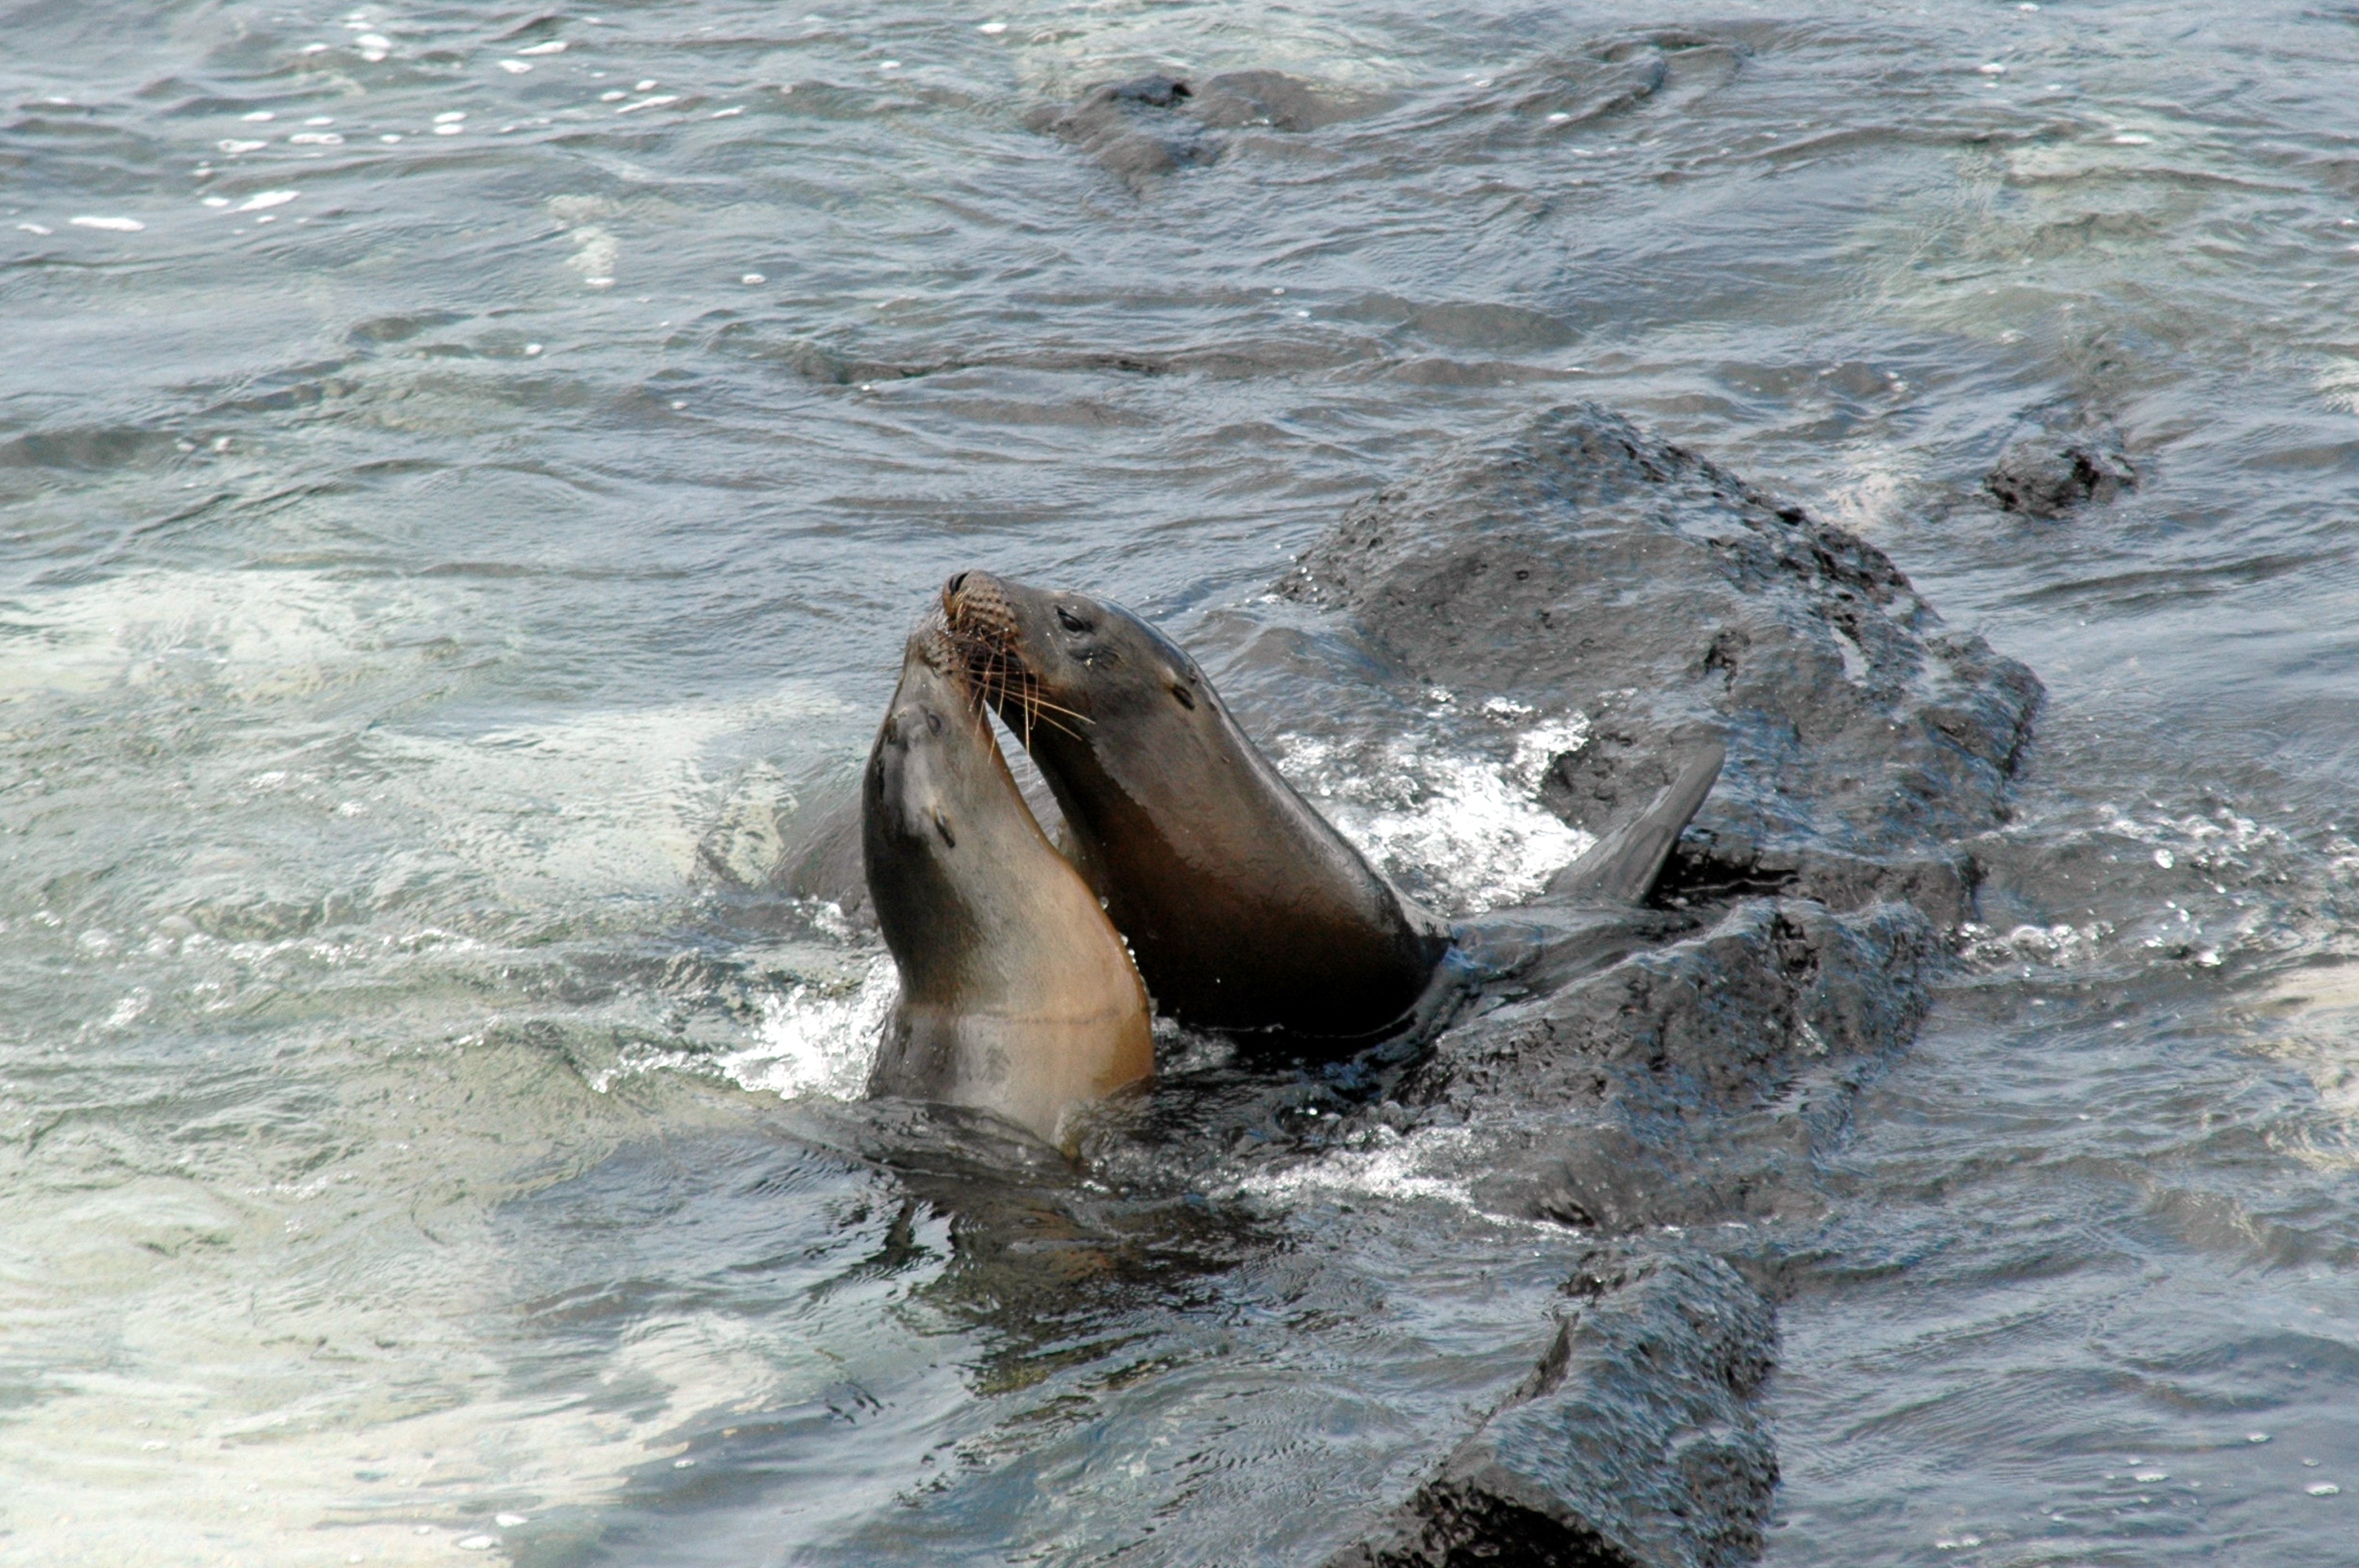
sea, mammal, seals, vertebrate, sea lions, pacific ocean, harbor seal, galapagos islands, marine mammal, marine biology, whales dolphins and porpoises